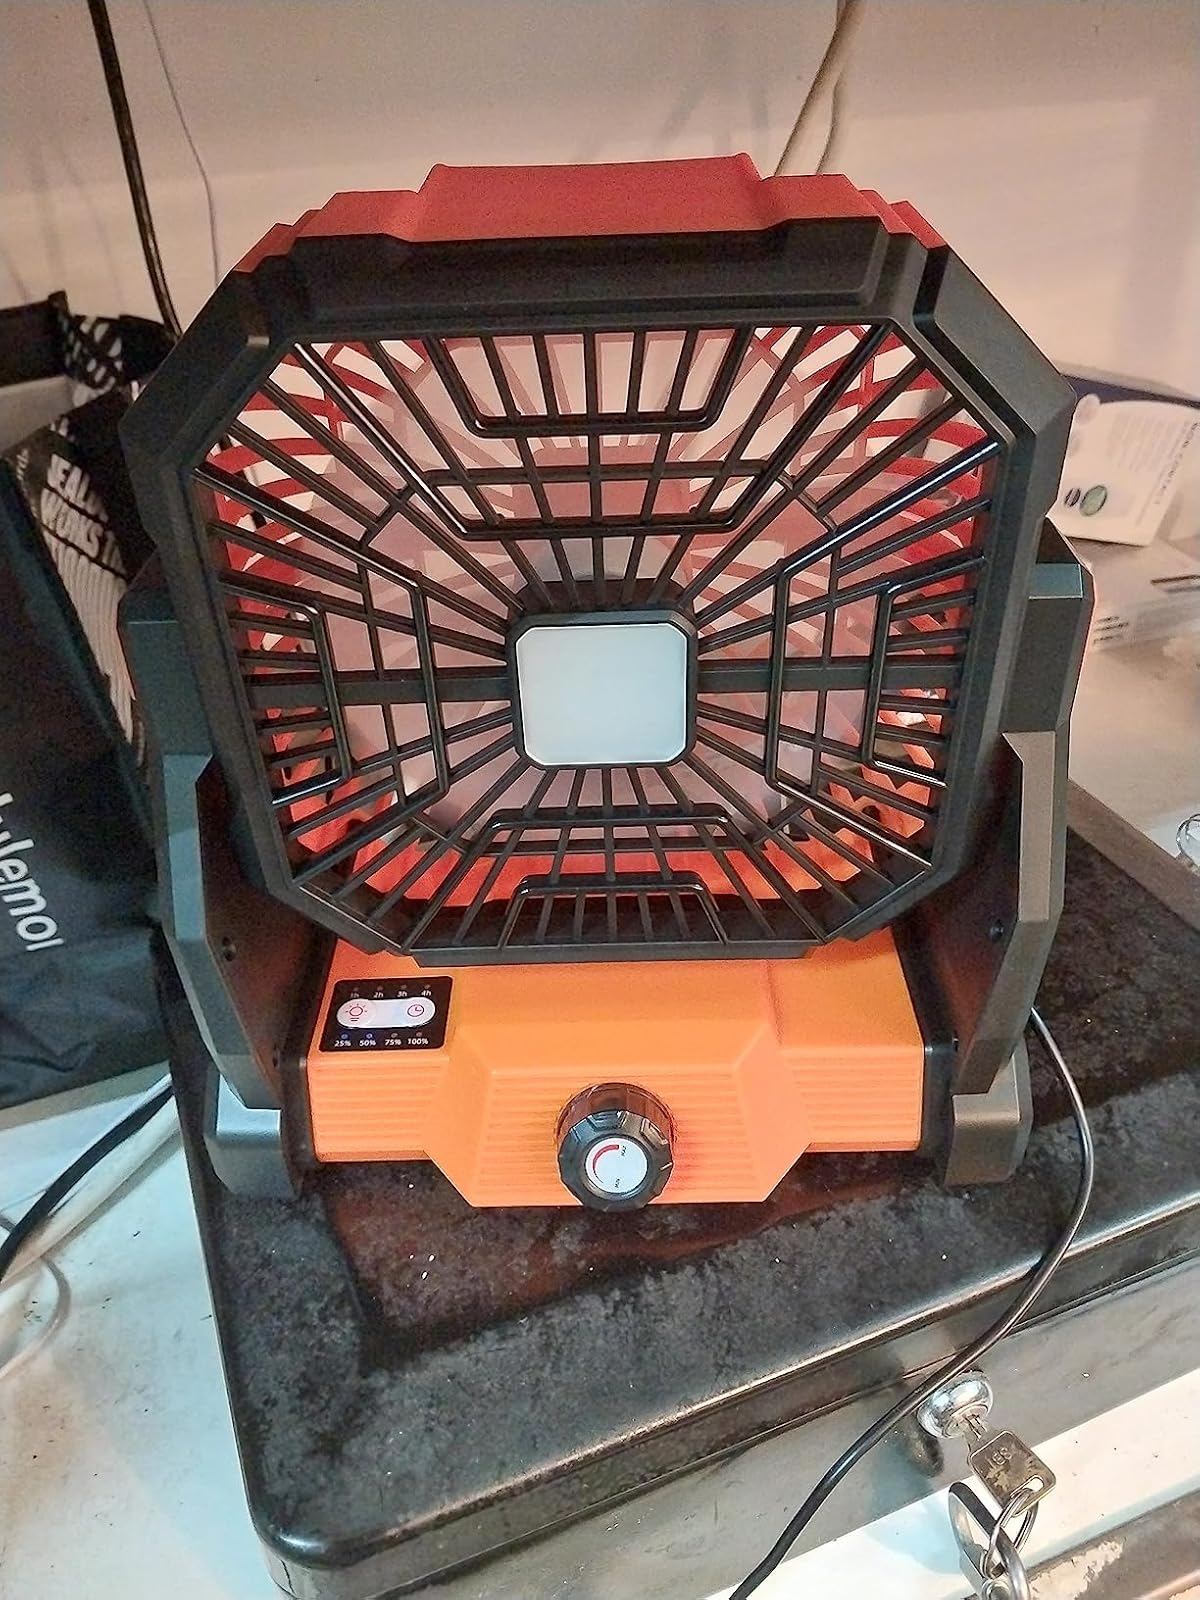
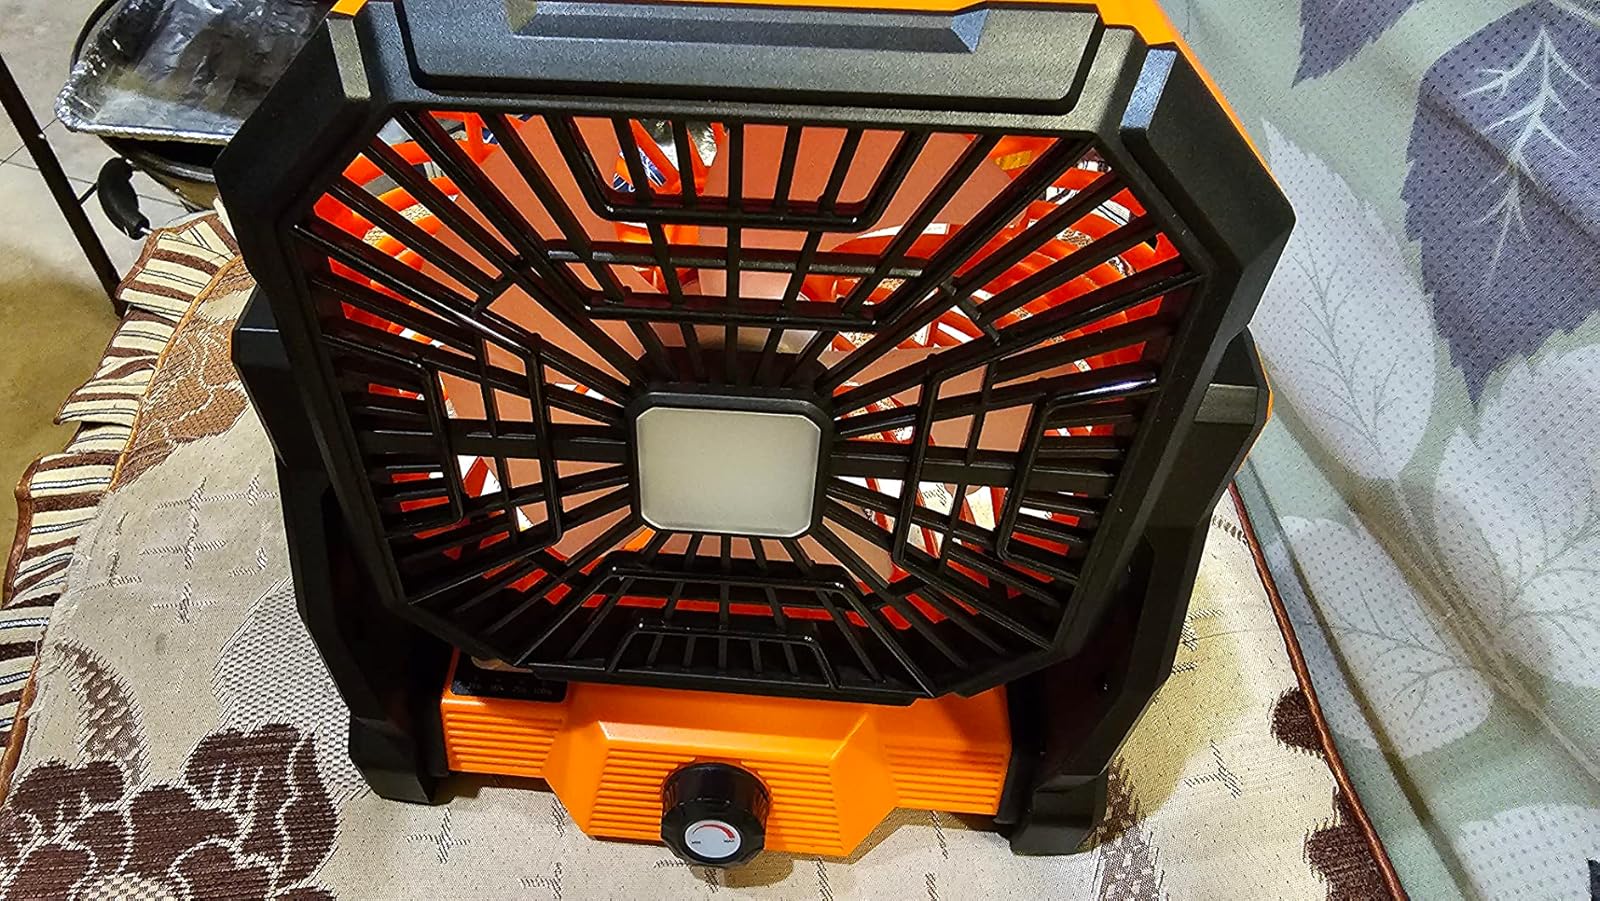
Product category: lantern
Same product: yes